Hickman High School

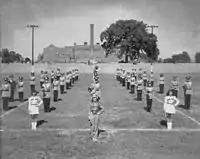
The Hickman marching band c. 1948.

The Hickman High School Jazz Program is an extracurricular activity available to student enrolled in Hickman band classes. The jazz program comprises two "big bands" of standard jazz instrumentation as well as various jazz combos. The jazz bands begin morning rehearsals at the conclusion of the marching band season and continue throughout the school year. Both jazz bands present 2 concerts per year, as well as participating in 3–4 jazz festivals per year.